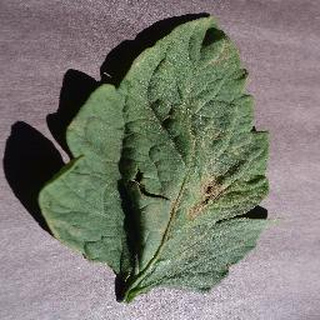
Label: tomato_early_blight